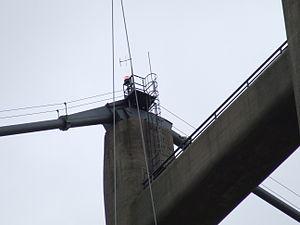
Le pont du Humber est le pont suspendu qui a la huitième portée la plus longue au monde. Il franchit l'estuaire du Humber légèrement en amont de la ville de Hull, entre Barton-sur-Humber sur la rive sud et Hessle sur la rive nord, reliant ainsi les comtés du Yorkshire de l'Est et du North Lincolnshire. En juillet 2017, il devient monument classé de Grade I.